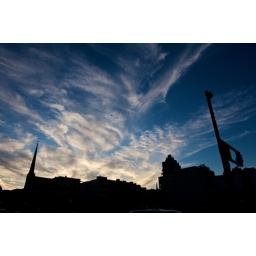
airplane in the sky